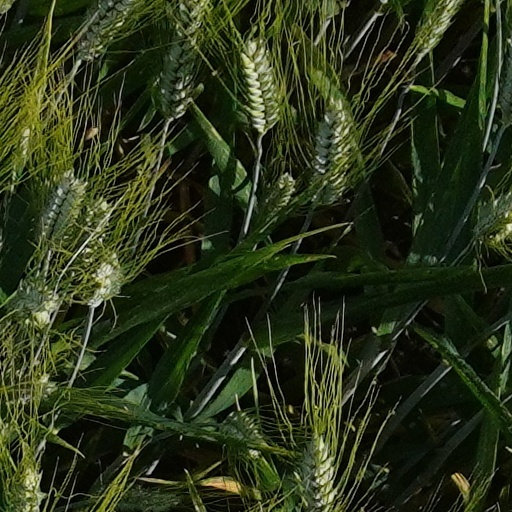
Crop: wheat